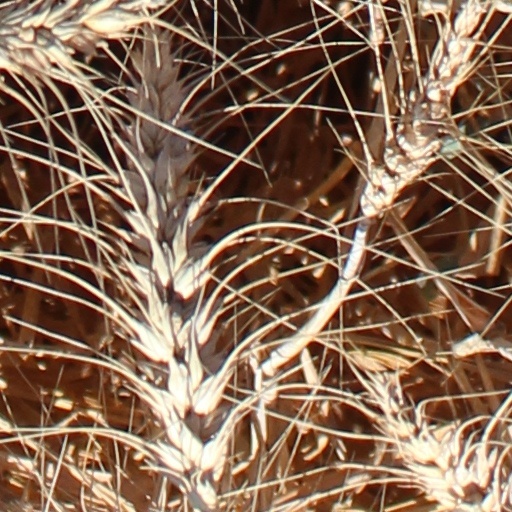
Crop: wheat